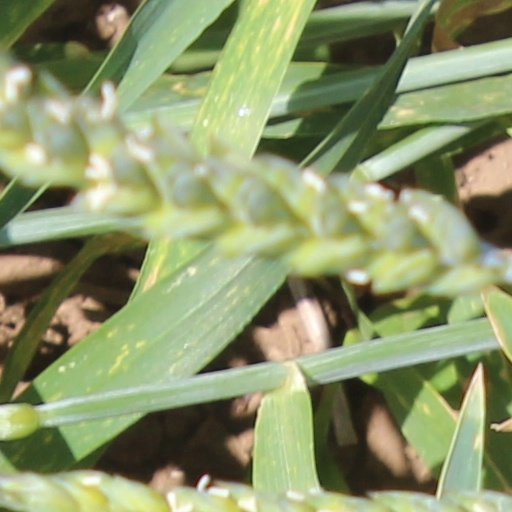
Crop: wheat